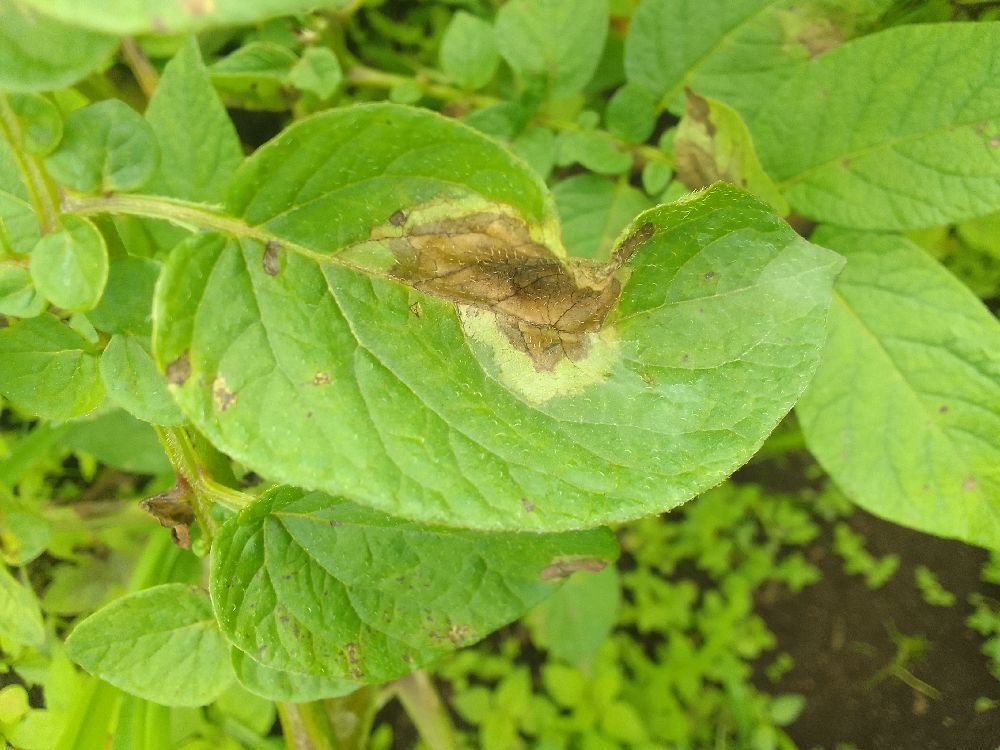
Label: Late blight